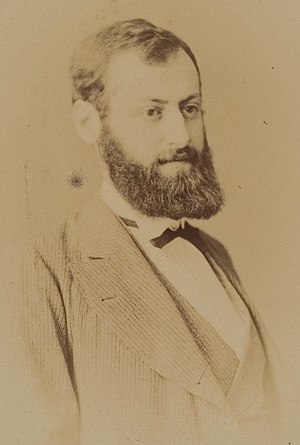
Max Conrat (Cohn)
Max Joseph Adolph Conrat var en tysk retslærd.